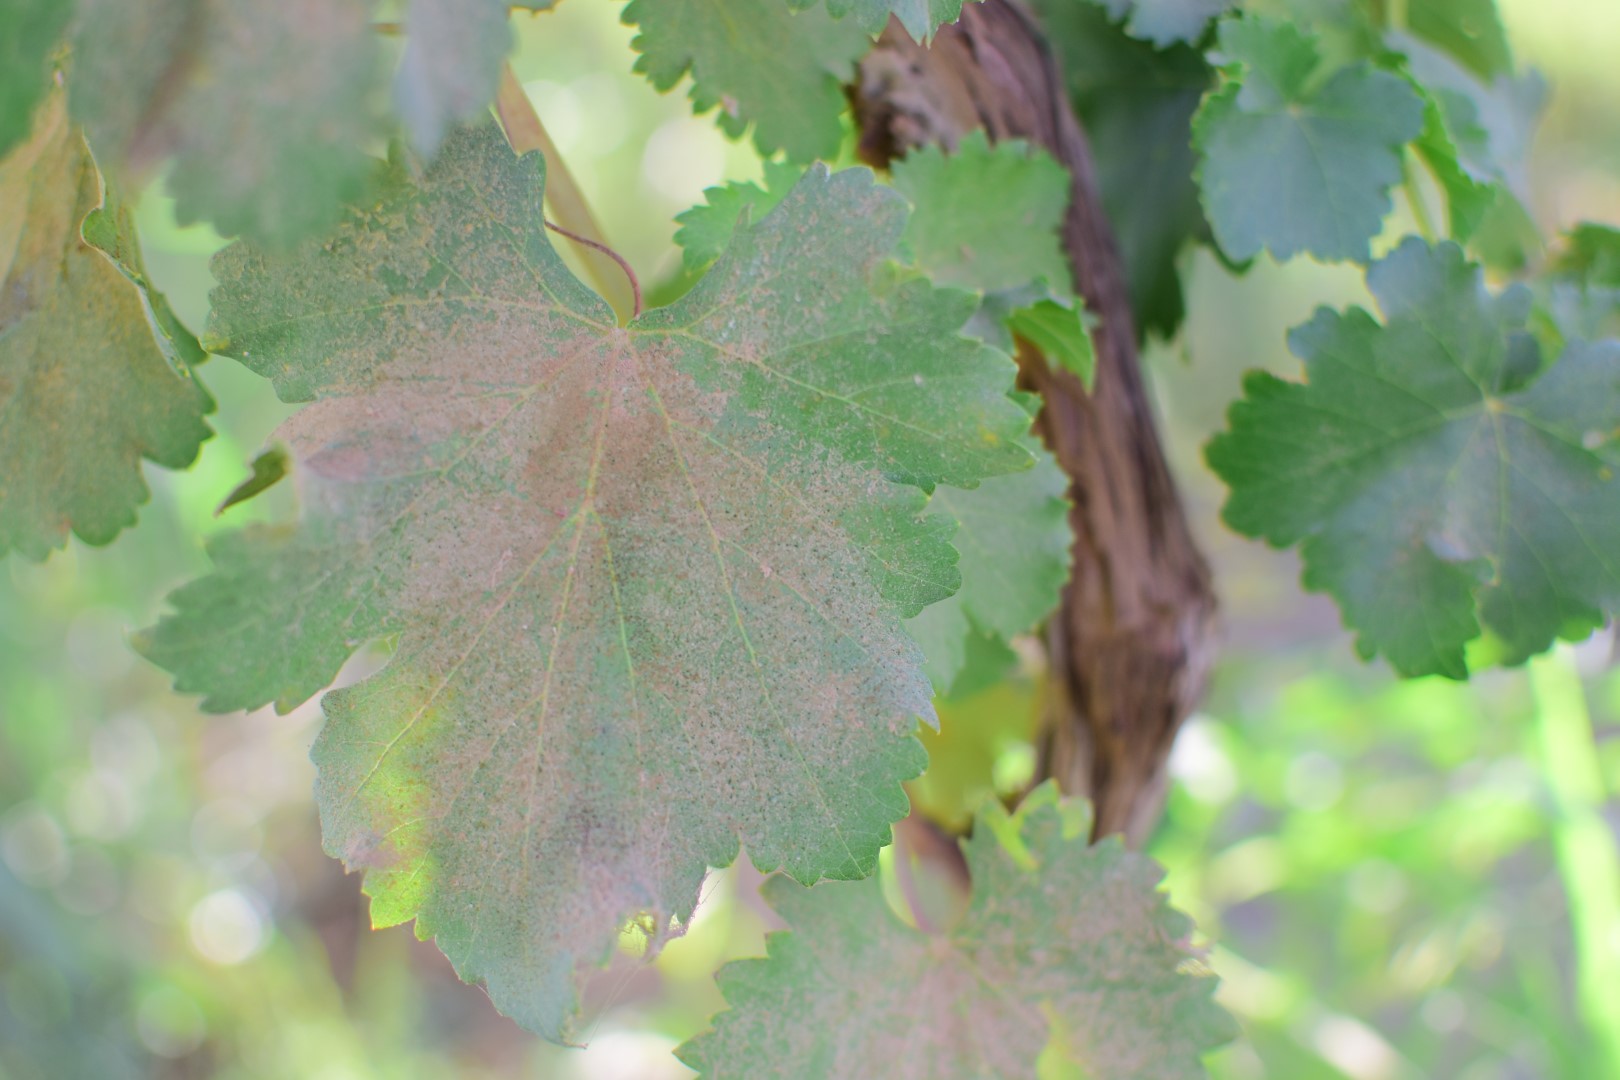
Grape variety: Deas Al-Annz